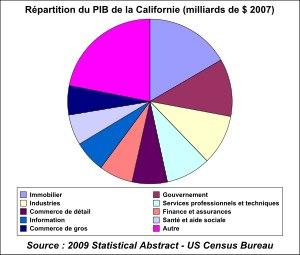
L'économie de la Californie représente 14,5 % du PIB des États-Unis en 2018, niveau qui ferait de cet État, s’il était indépendant, la 5ᵉ puissance économique mondiale.